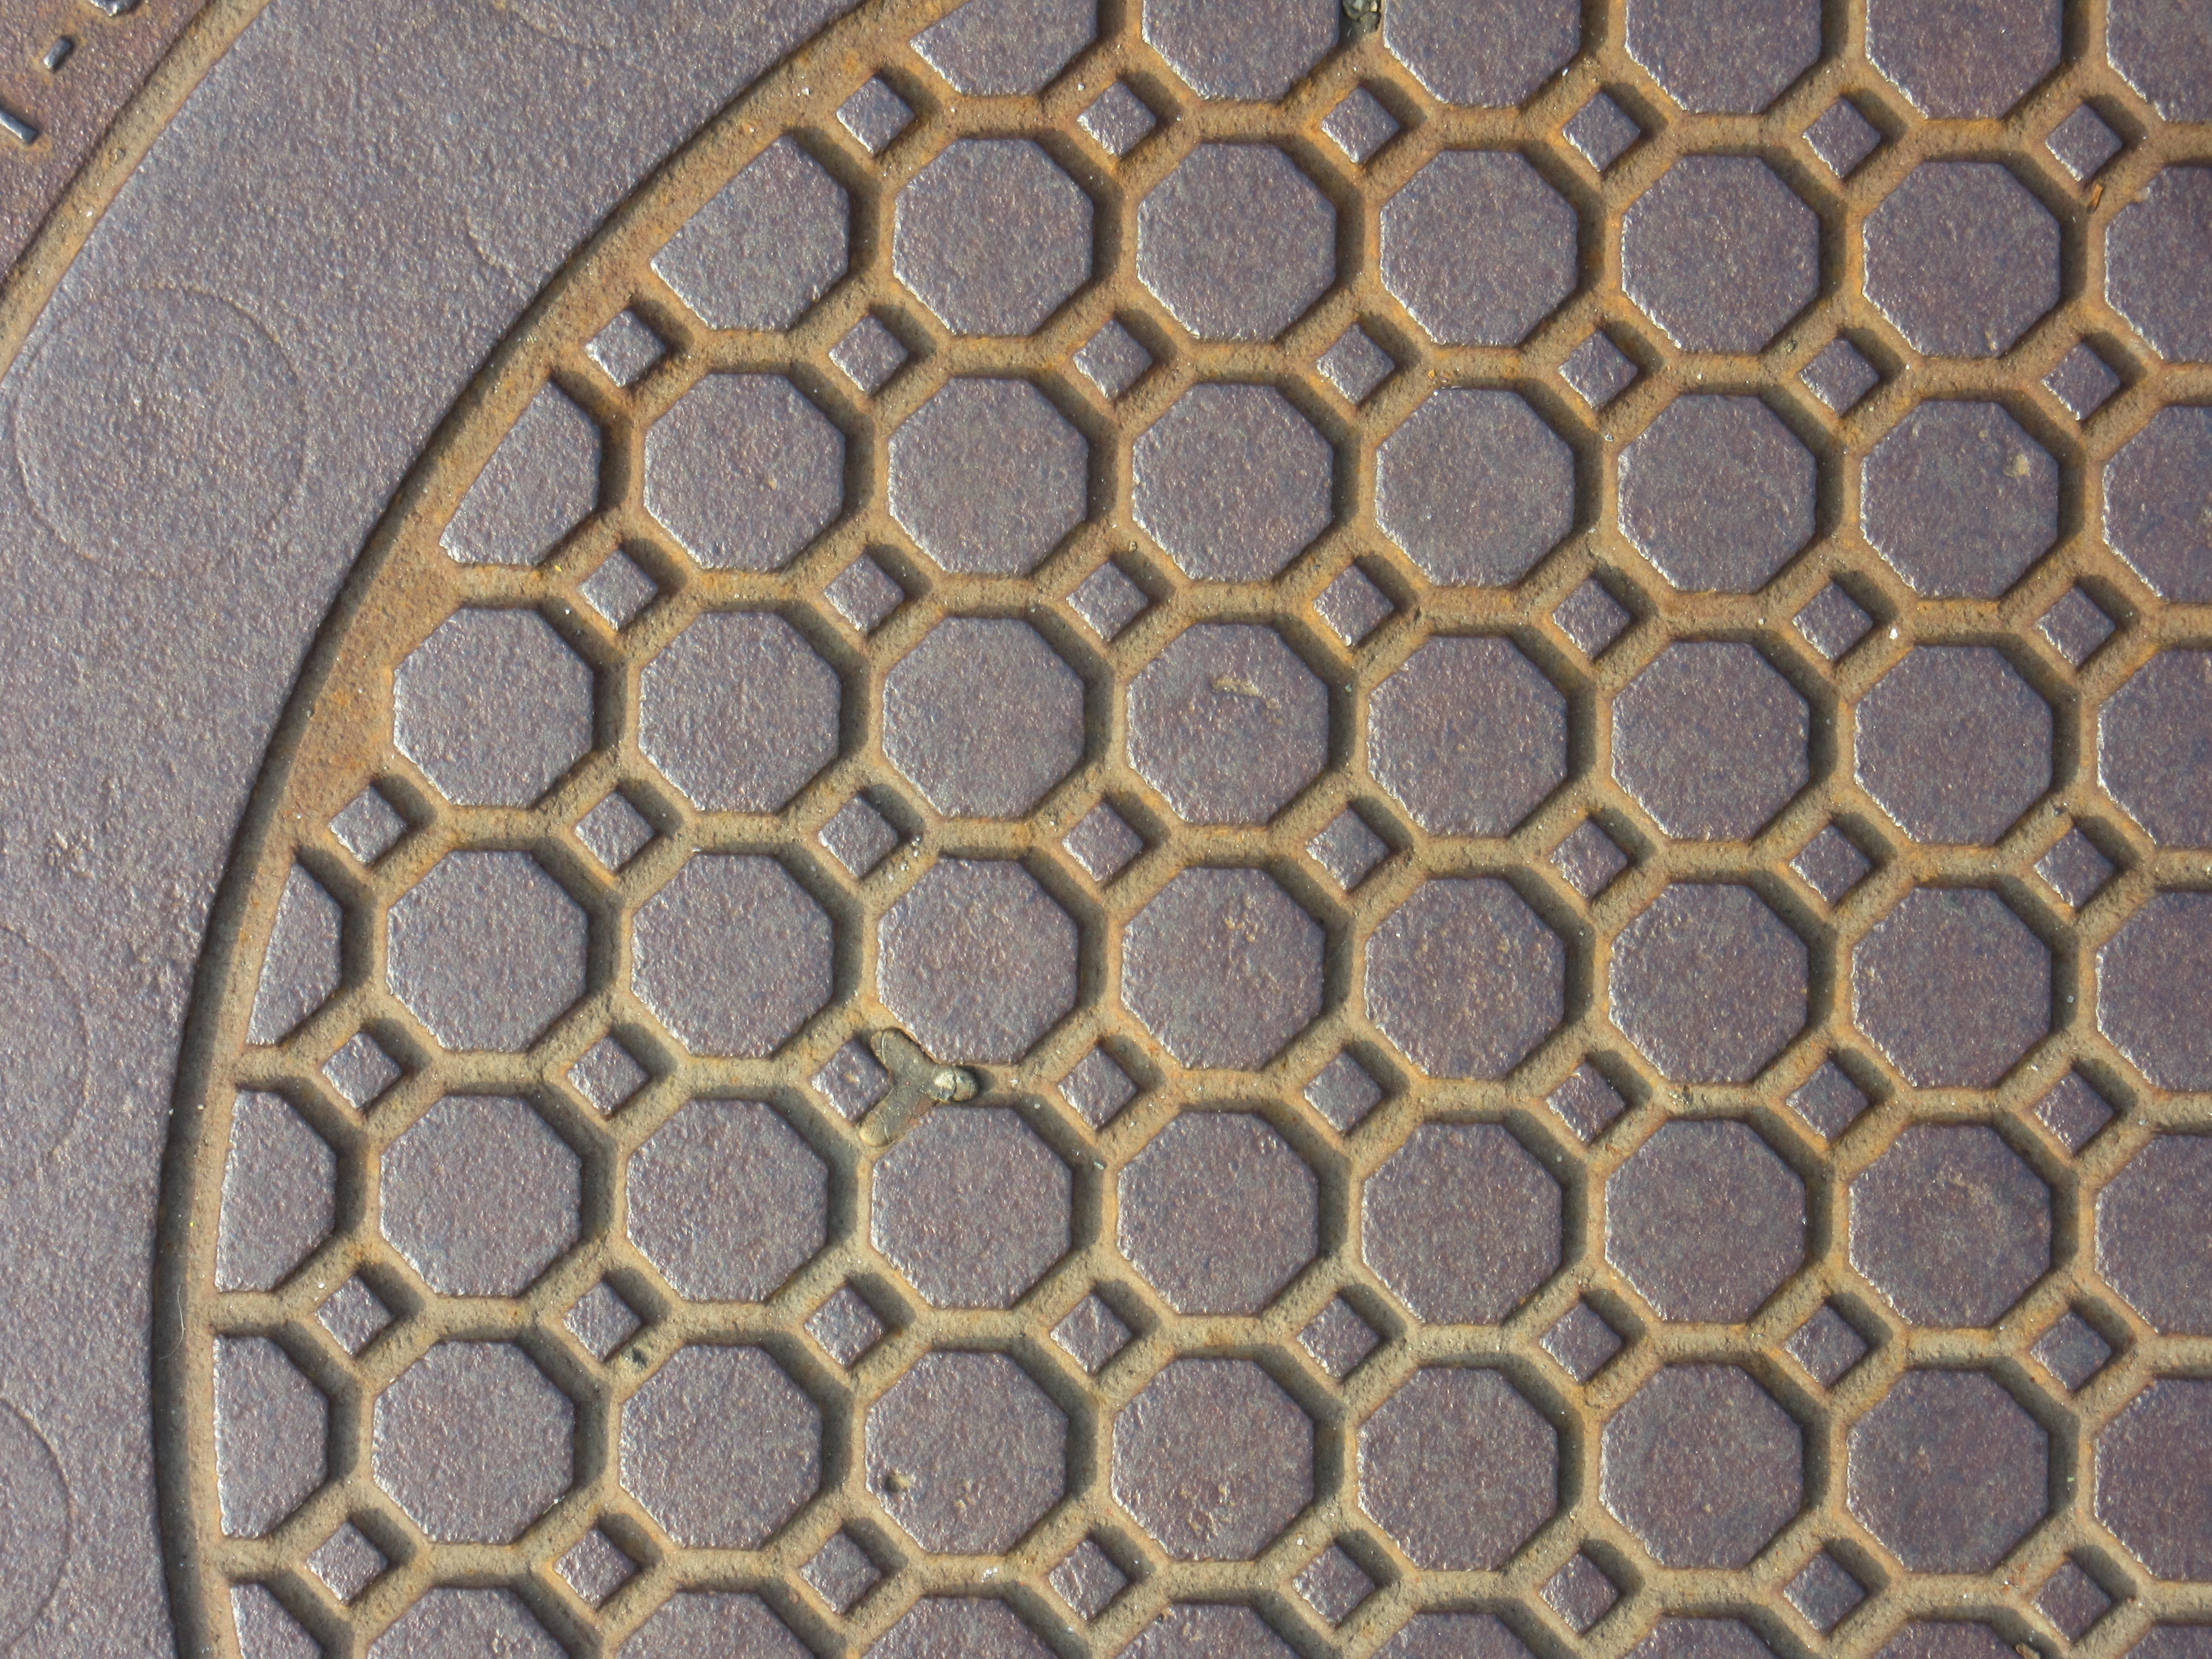
texture, floor, pattern, geometry, metal, material, circle, art, background, design, iron, cast iron, hard, flooring, road surface, manhole cover, octagons